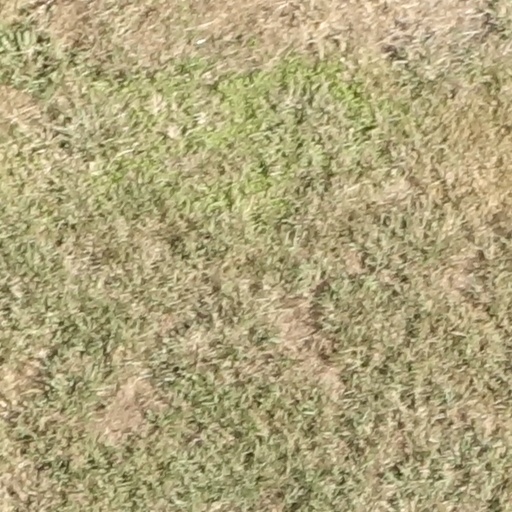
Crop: sorghum